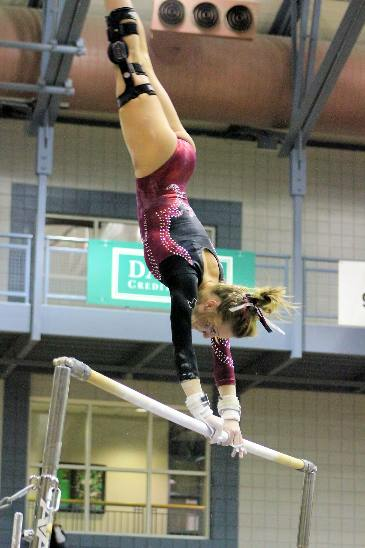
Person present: Yes